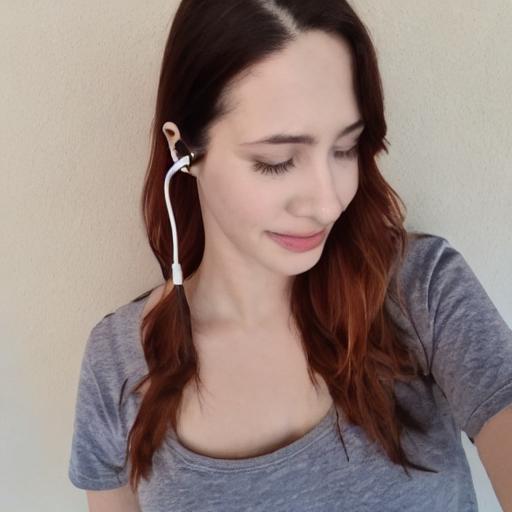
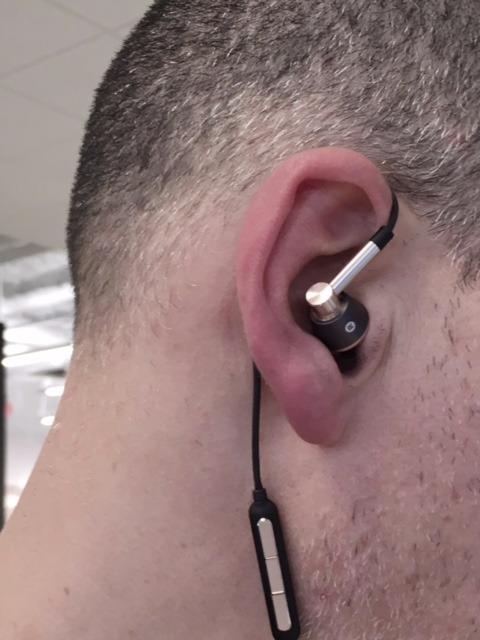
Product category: headphones
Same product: no